Karen Akers

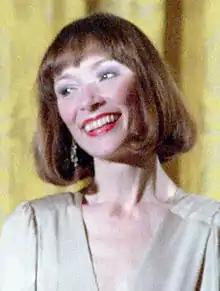
Akers in 1985

Karen Akers (born October 13, 1945) is an American actress and singer, who has appeared on Broadway, and in cabaret and film.